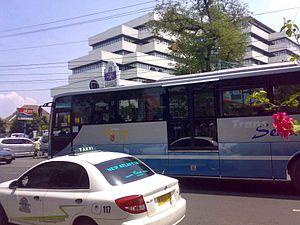
Semarang est une ville d'Indonésie située sur la côte nord de l'île de Java, dans la région du Pasisir. C'est la capitale de la province de Java central. Elle a le statut de kota et est distincte du kabupaten de Semarang.